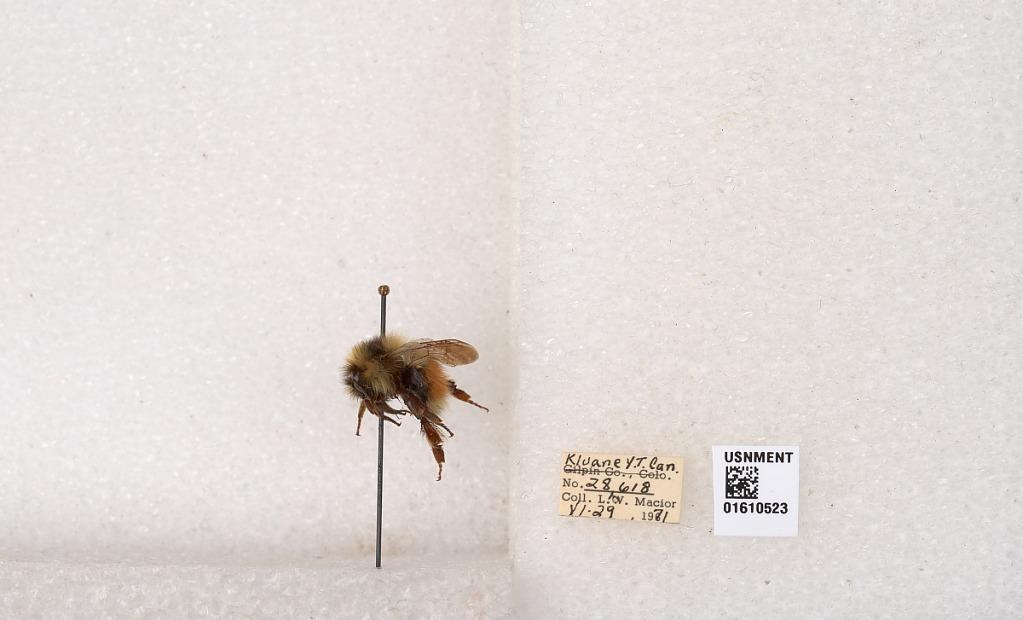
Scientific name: Bombus (Pyrobombus) sylvicola Kirby
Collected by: L. Macior
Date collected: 1971-6-29
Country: Canada
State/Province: Yukon Territory
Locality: Kluane National Park and Reserve
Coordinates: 60.7493, -139.504